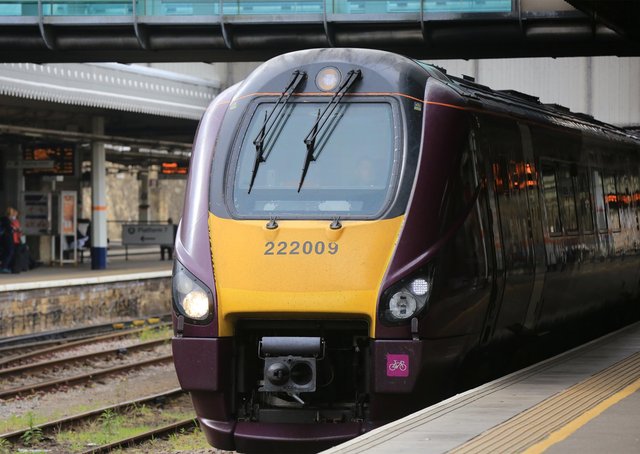
Vehicle type: Trains